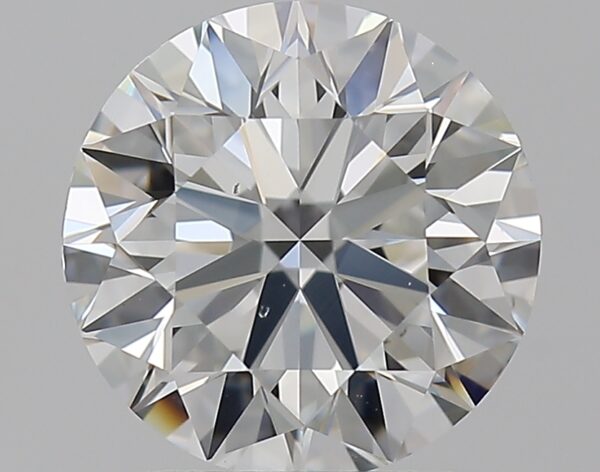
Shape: round
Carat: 1.6
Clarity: VS1
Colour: H
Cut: EX
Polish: EX
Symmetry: EX
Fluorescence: N
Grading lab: GIA
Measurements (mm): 7.42 x 7.47 x 4.63